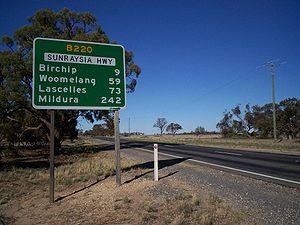
La Sunraysia Highway est un important axe routier long de 344 kilomètres orienté nord-sud dans l'ouest du Victoria en Australie. La route va de la Western Highway près de Ballarat à la Calder Highway près d'Ouyen.